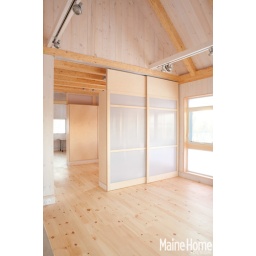
Bookshelves with sliding doors serve as movable walls dividing the interior space. Photo by Trent Bell